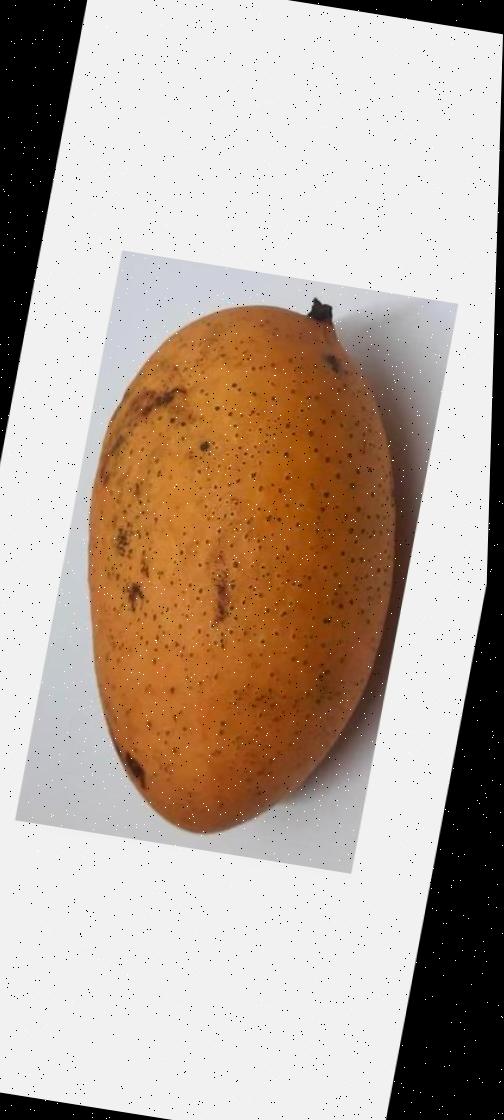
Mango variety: Ashshina Classic